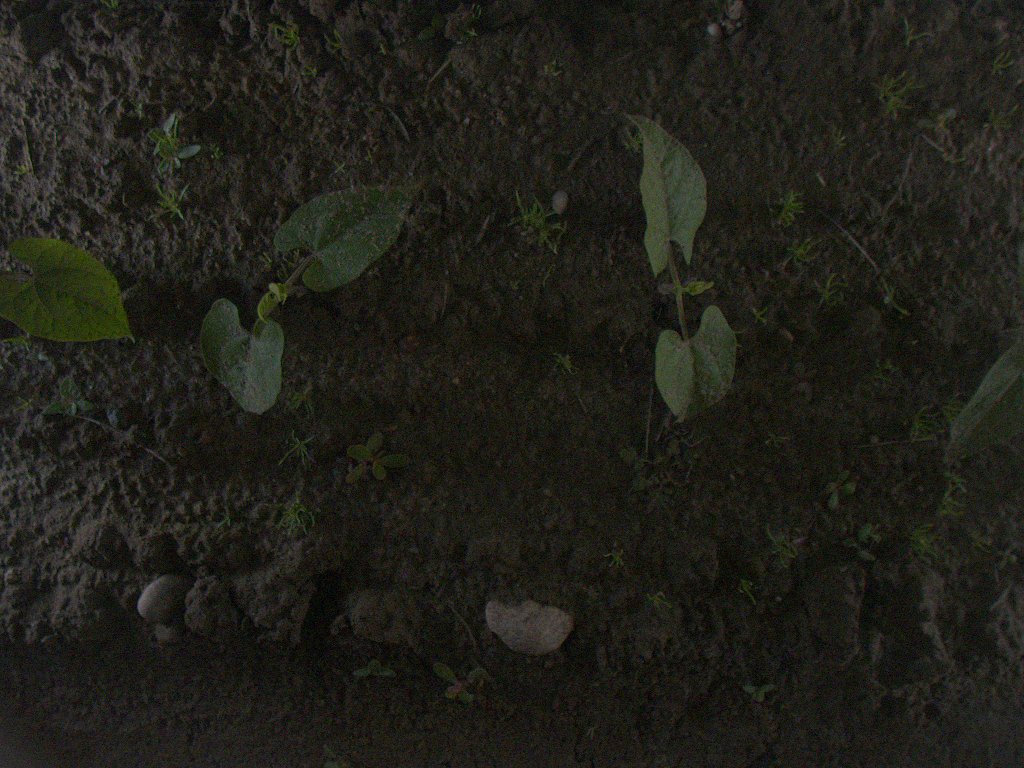
Crop: bean
Objects: bean, bean, stem_bean, bean, stem_bean